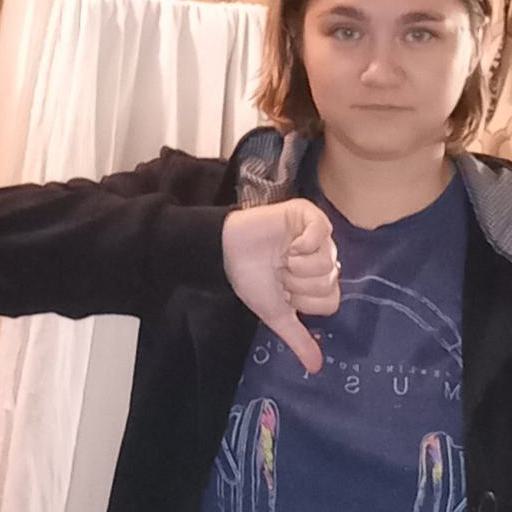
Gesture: dislike